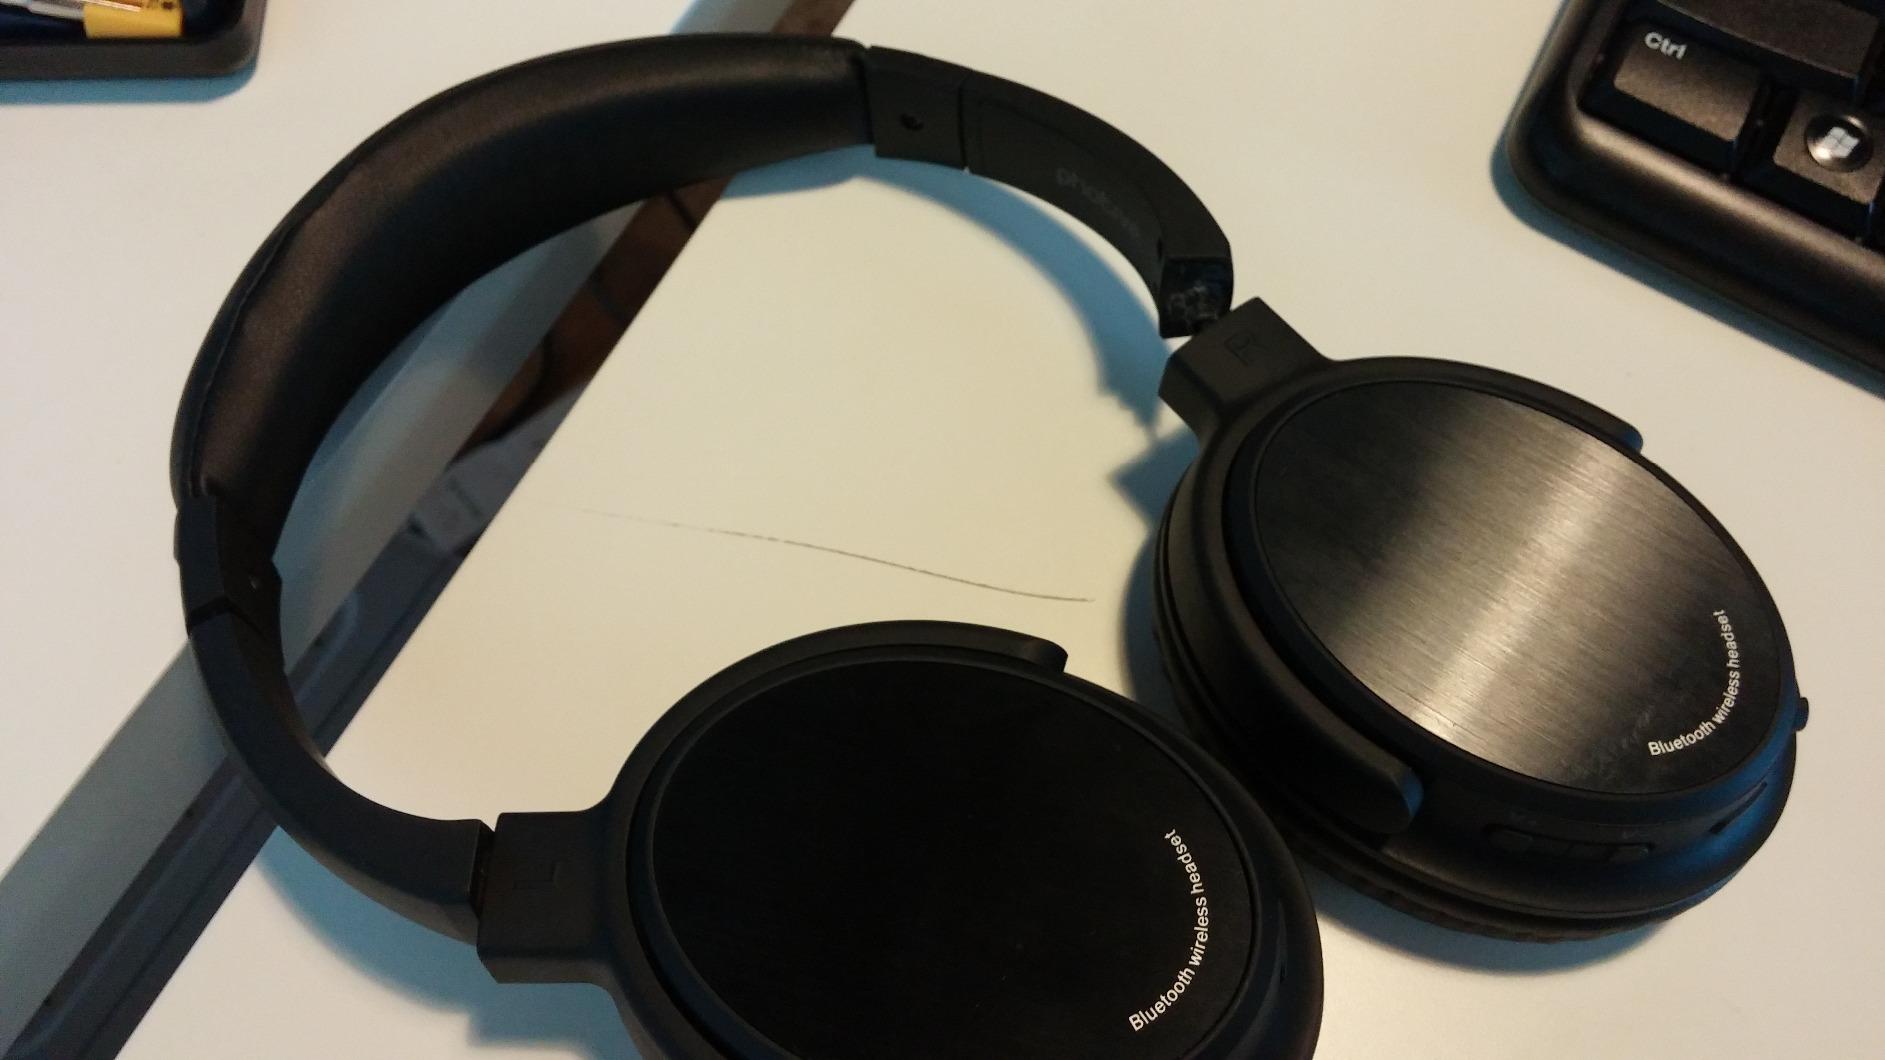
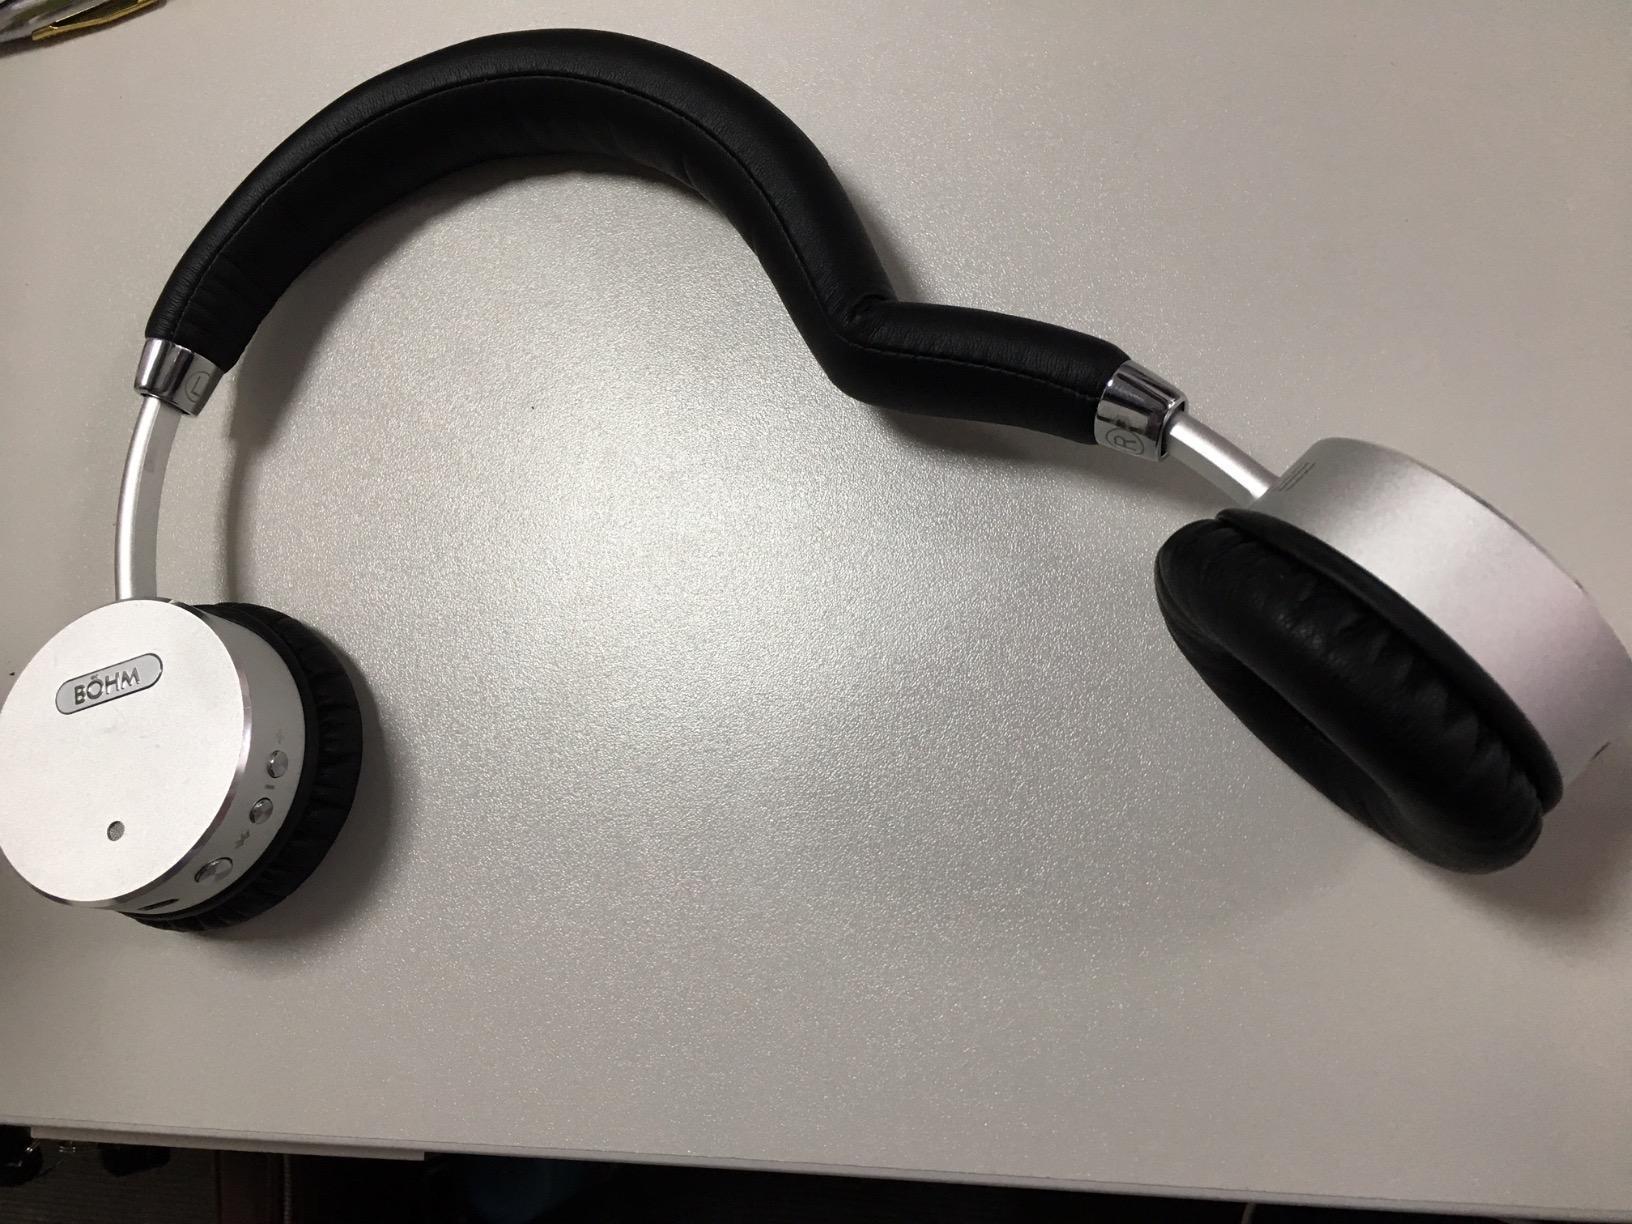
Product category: headphones
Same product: no